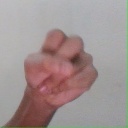
अक्षर: स